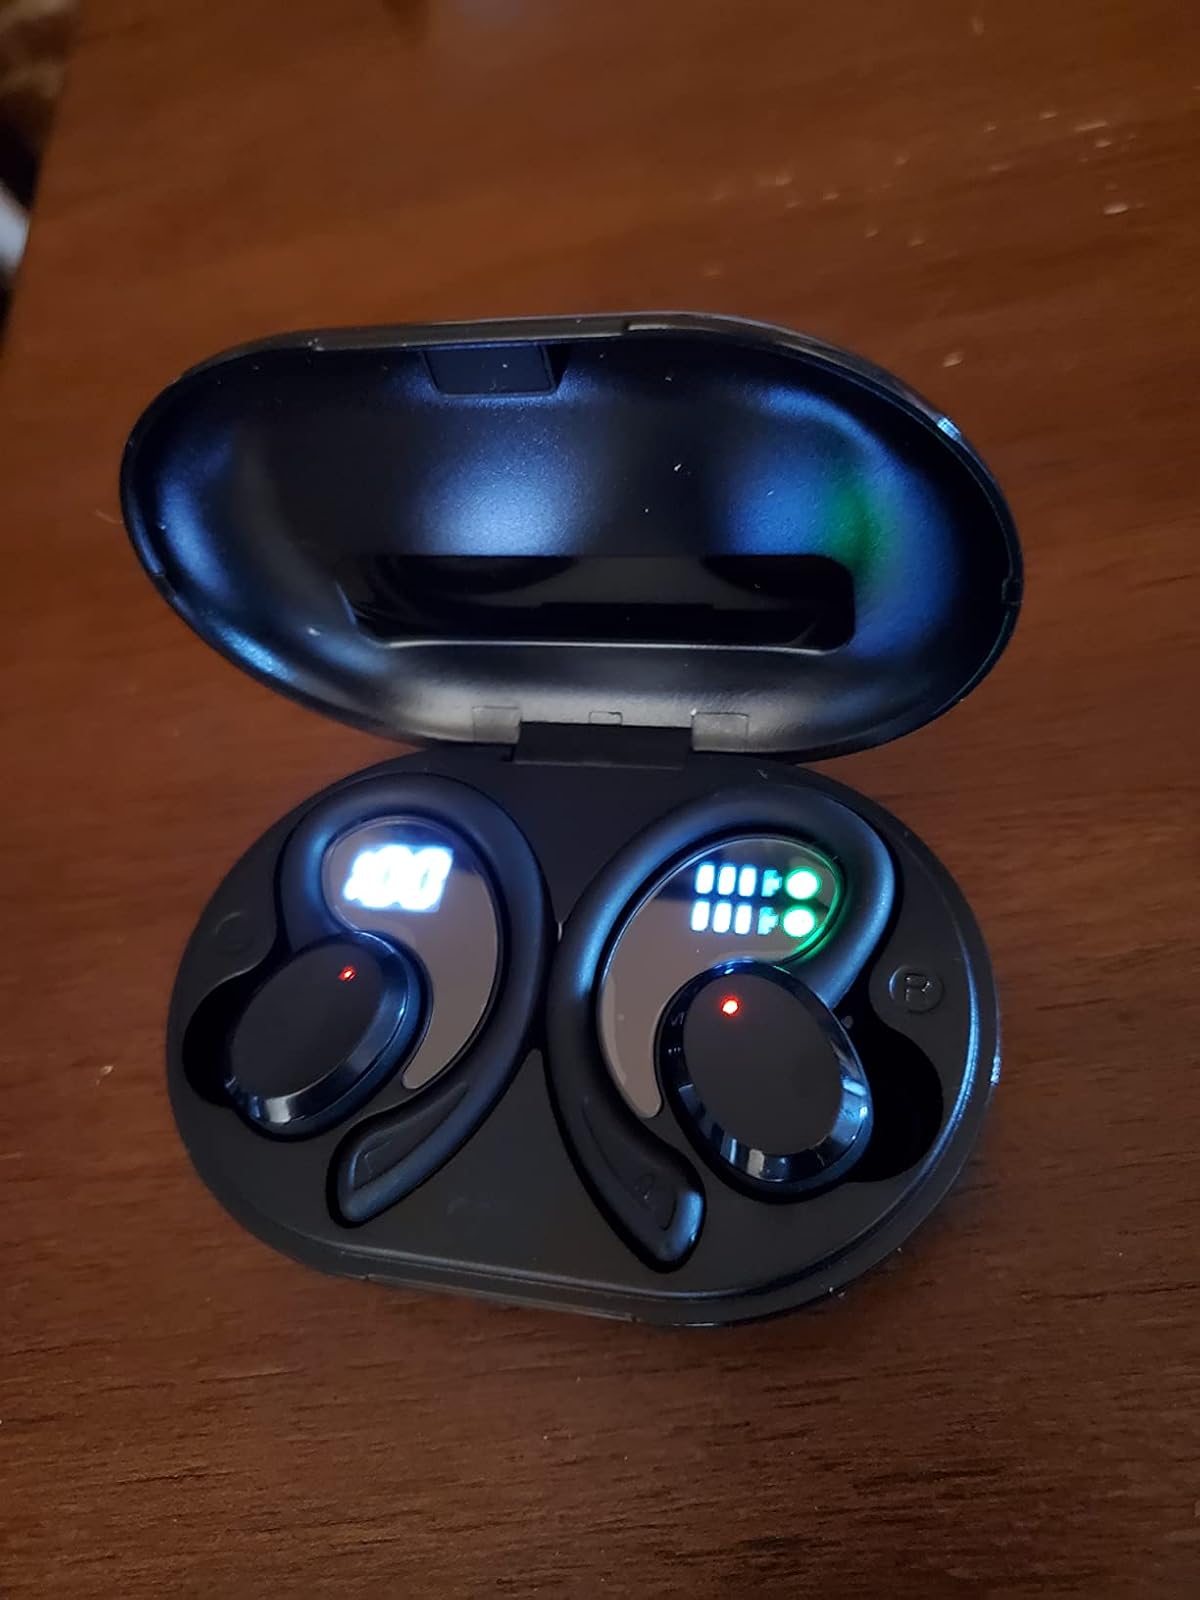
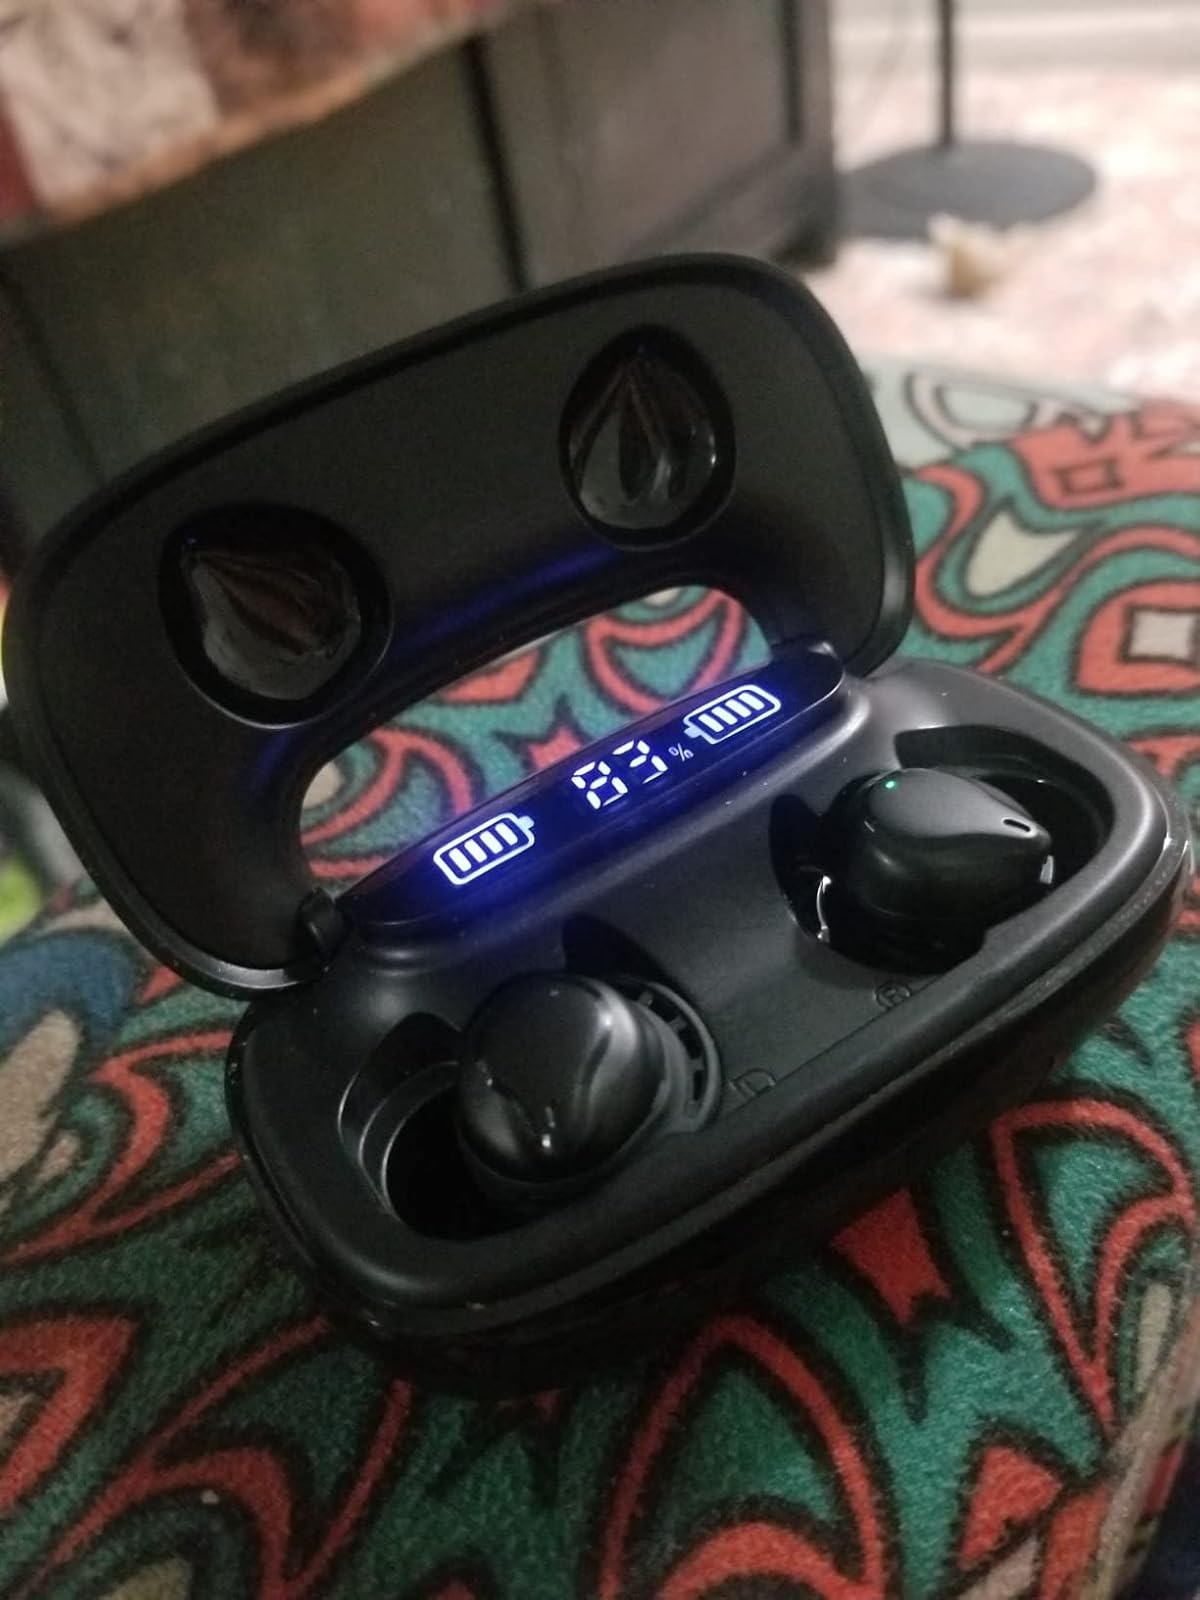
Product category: earbuds
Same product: no